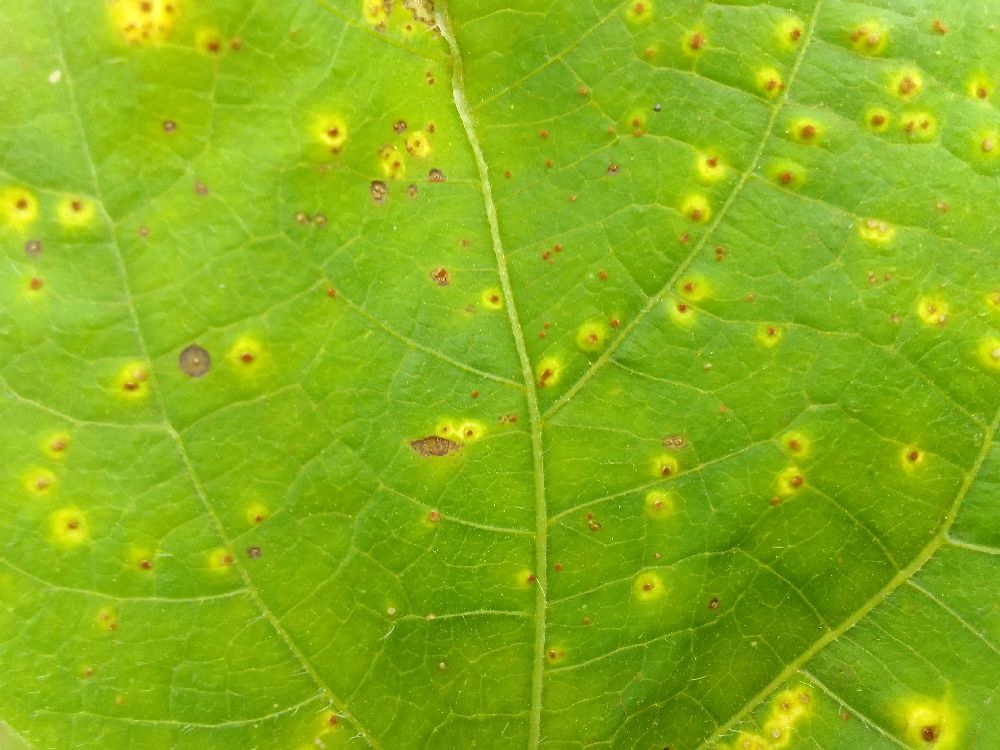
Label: rust